Bell Busk

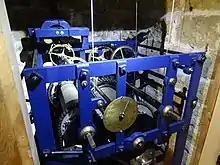
Workings of Harrison clock

In 1781, a weir and large mill pond with a long mill race were constructed on the Aire to provide water power for a silk mill. The weir was located south of Malham and from the mouth of the Aire on the River Ouse. The mill has long since been demolished after it was destroyed by fire, but the weir was only removed in 2018 to make fish passage easier into the spawning grounds. This is to encourage salmon into the River Aire and its tributaries after a 200-year absence.